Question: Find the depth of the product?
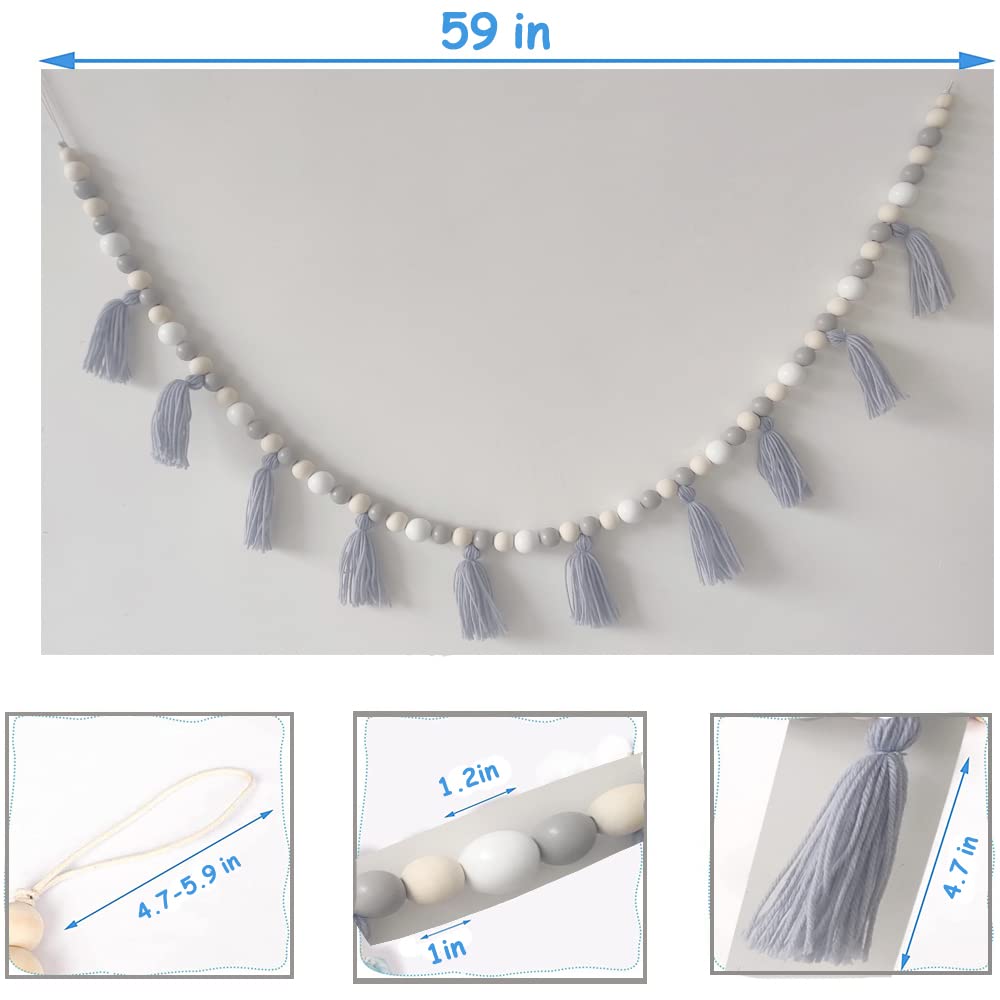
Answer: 59.0 inch